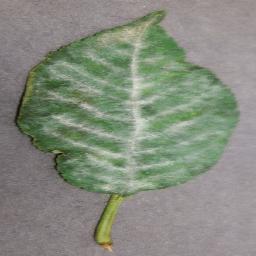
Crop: cherry
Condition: (including_sour)_powdery_mildew